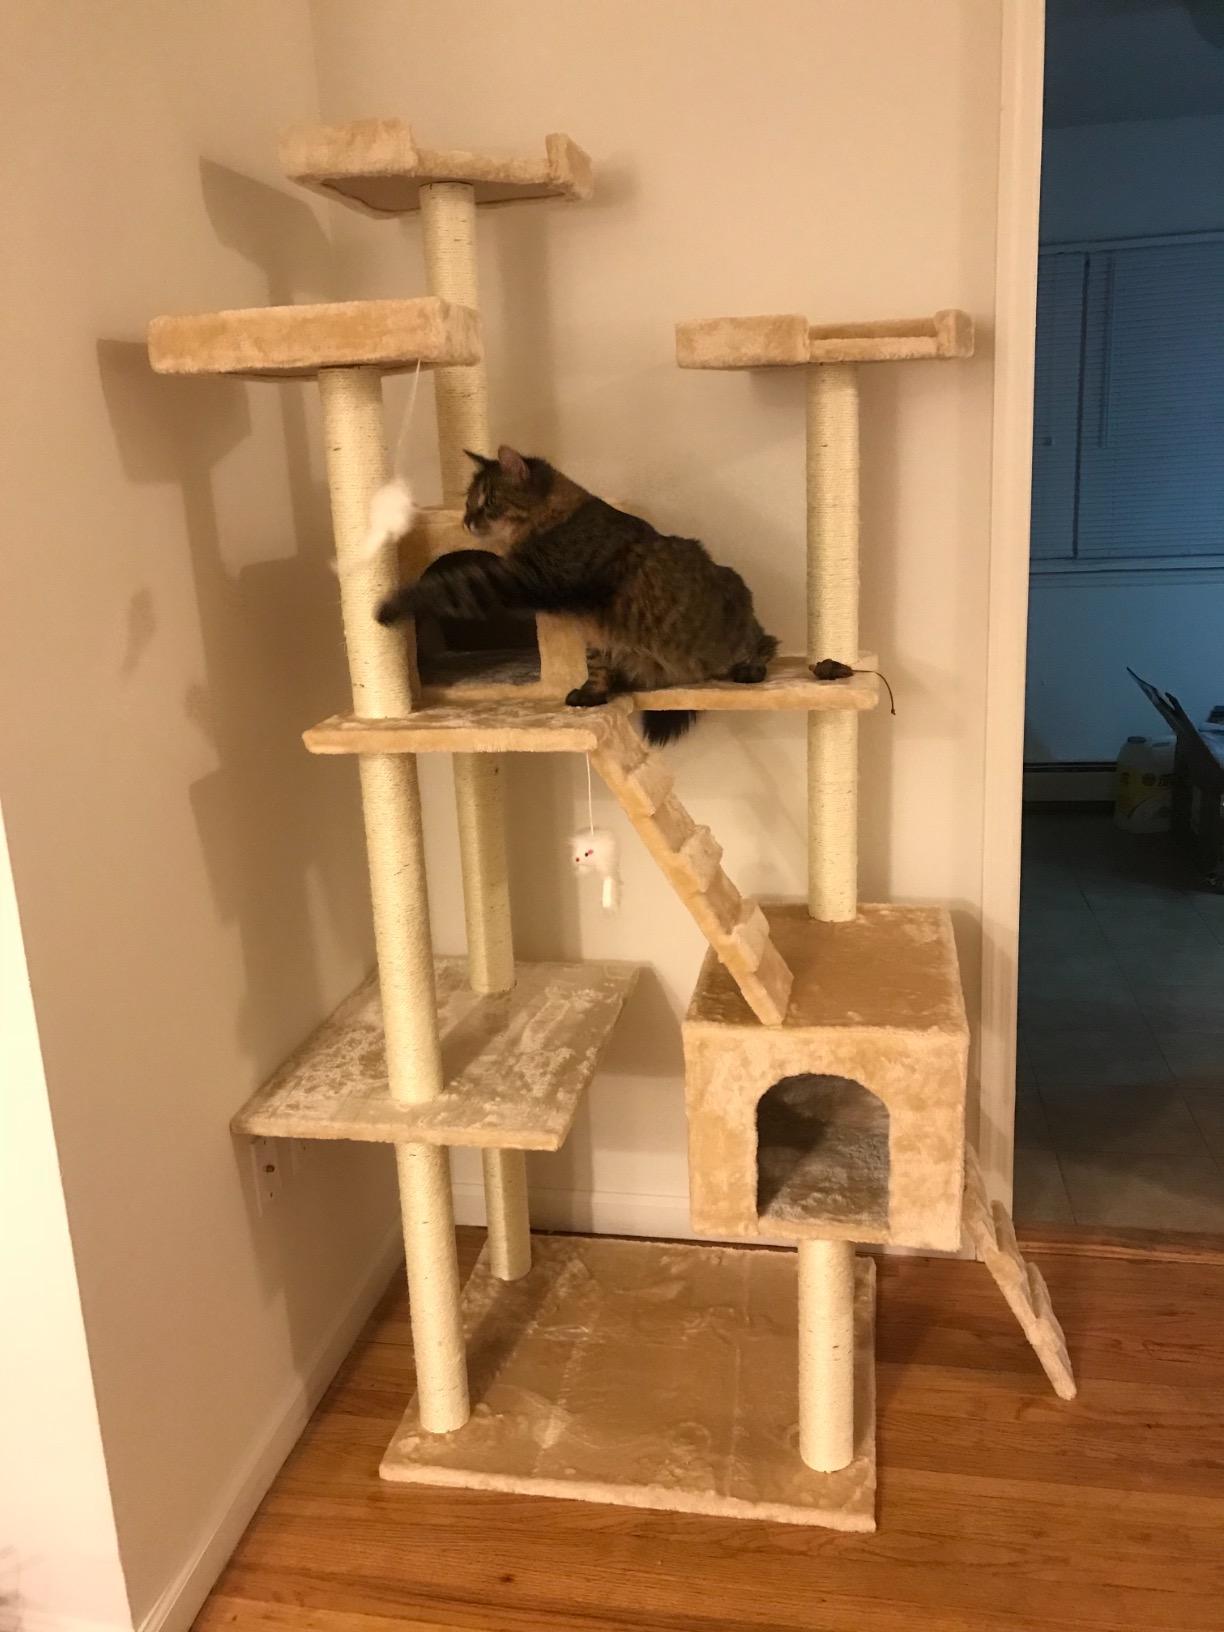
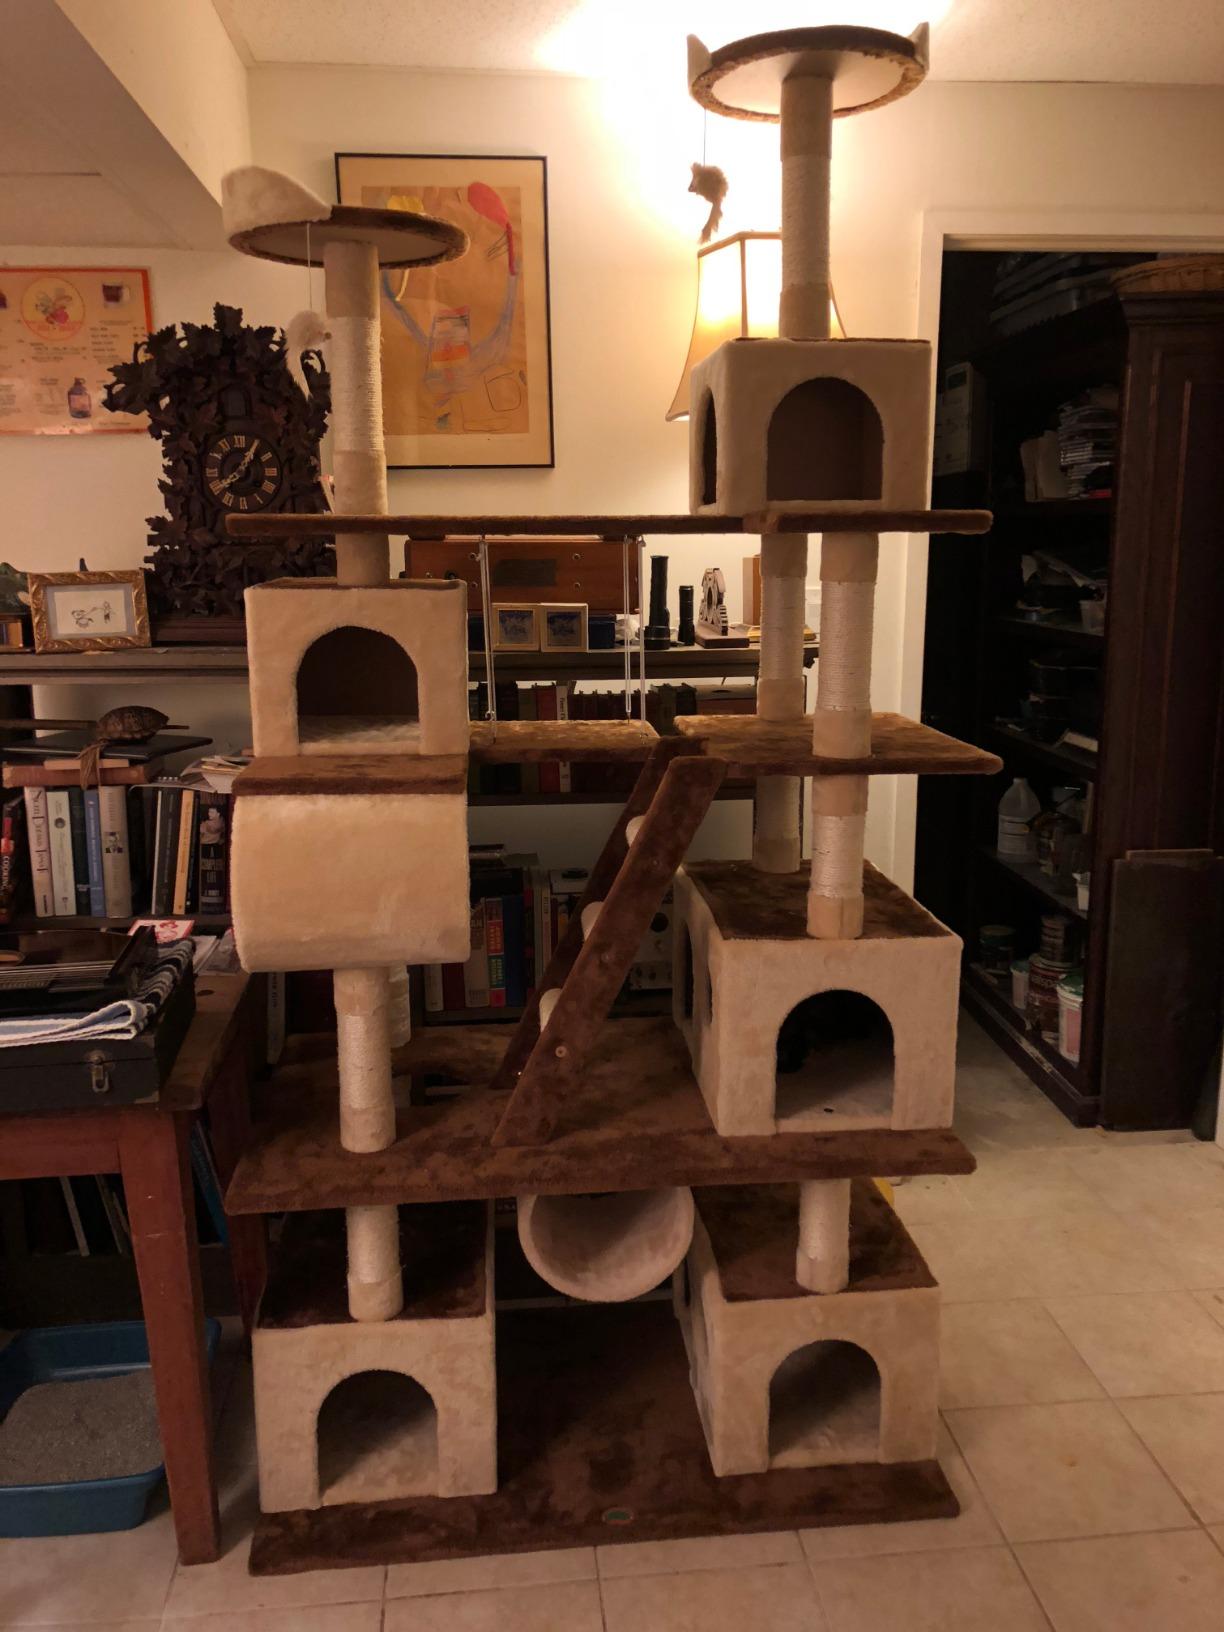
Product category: items_cat tree
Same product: no